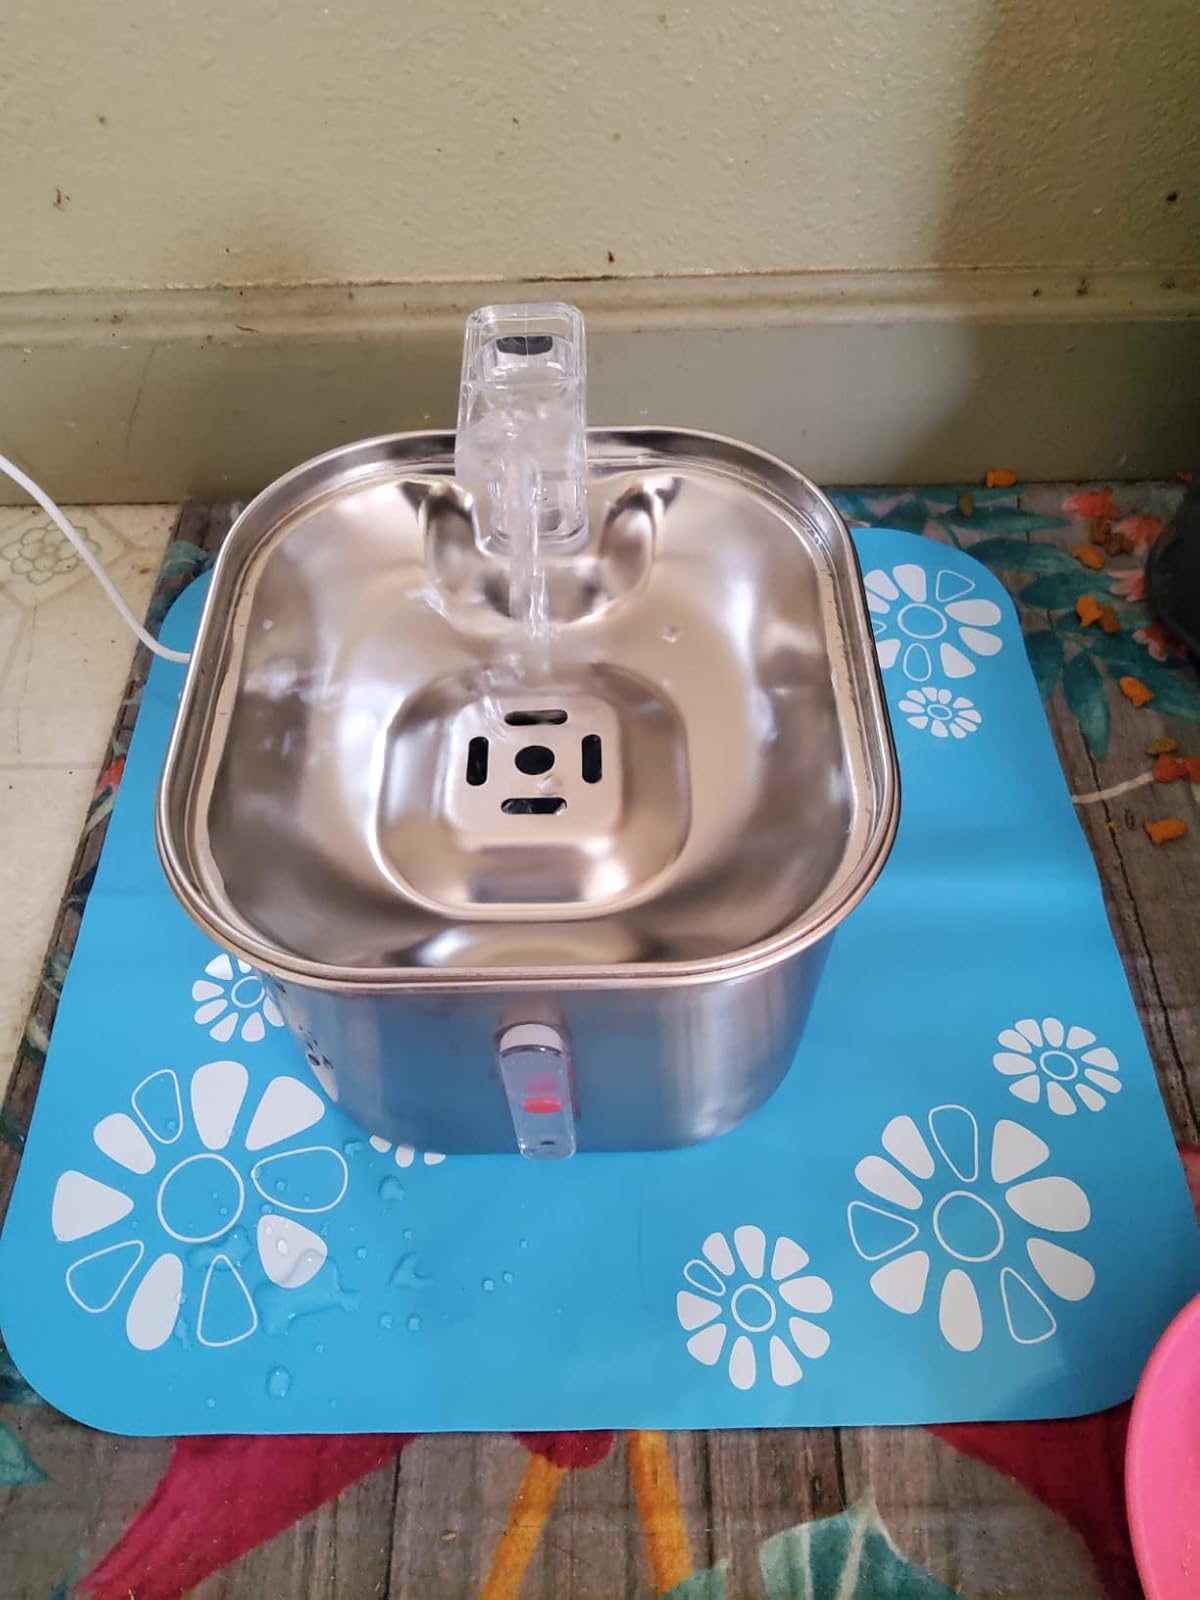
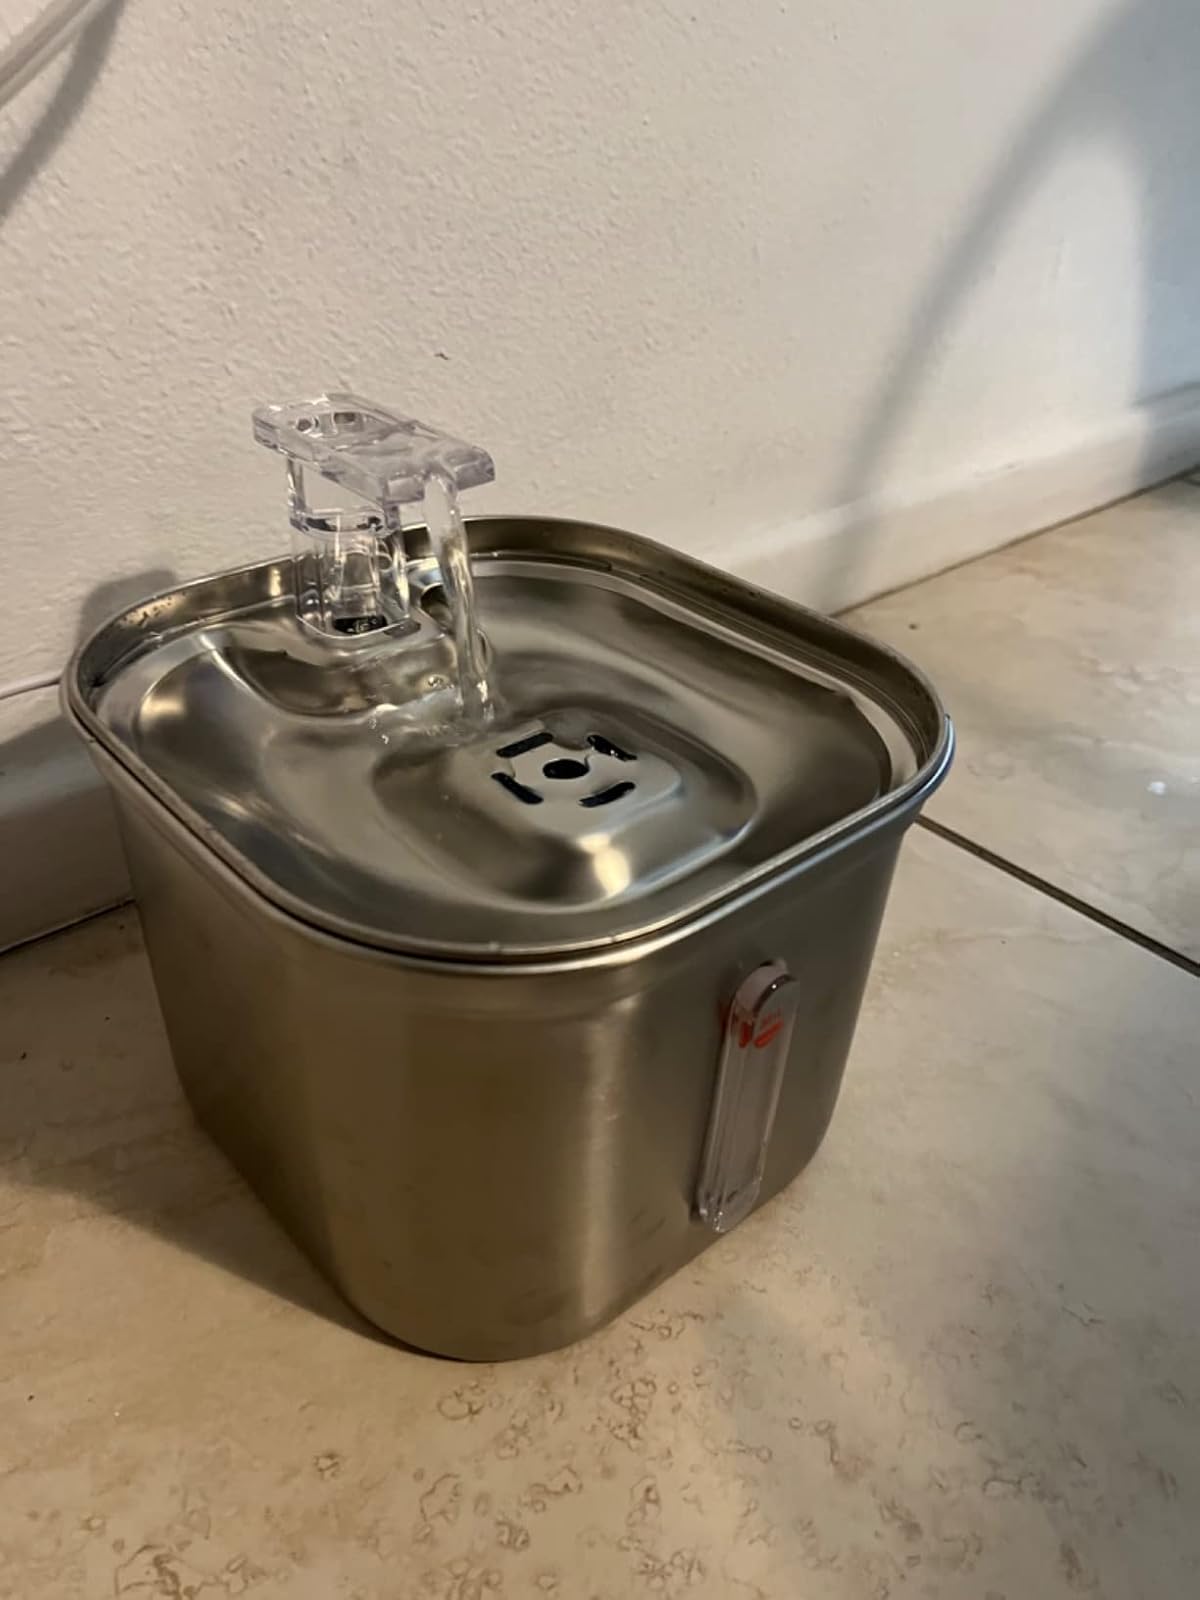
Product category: items_bowl
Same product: yes